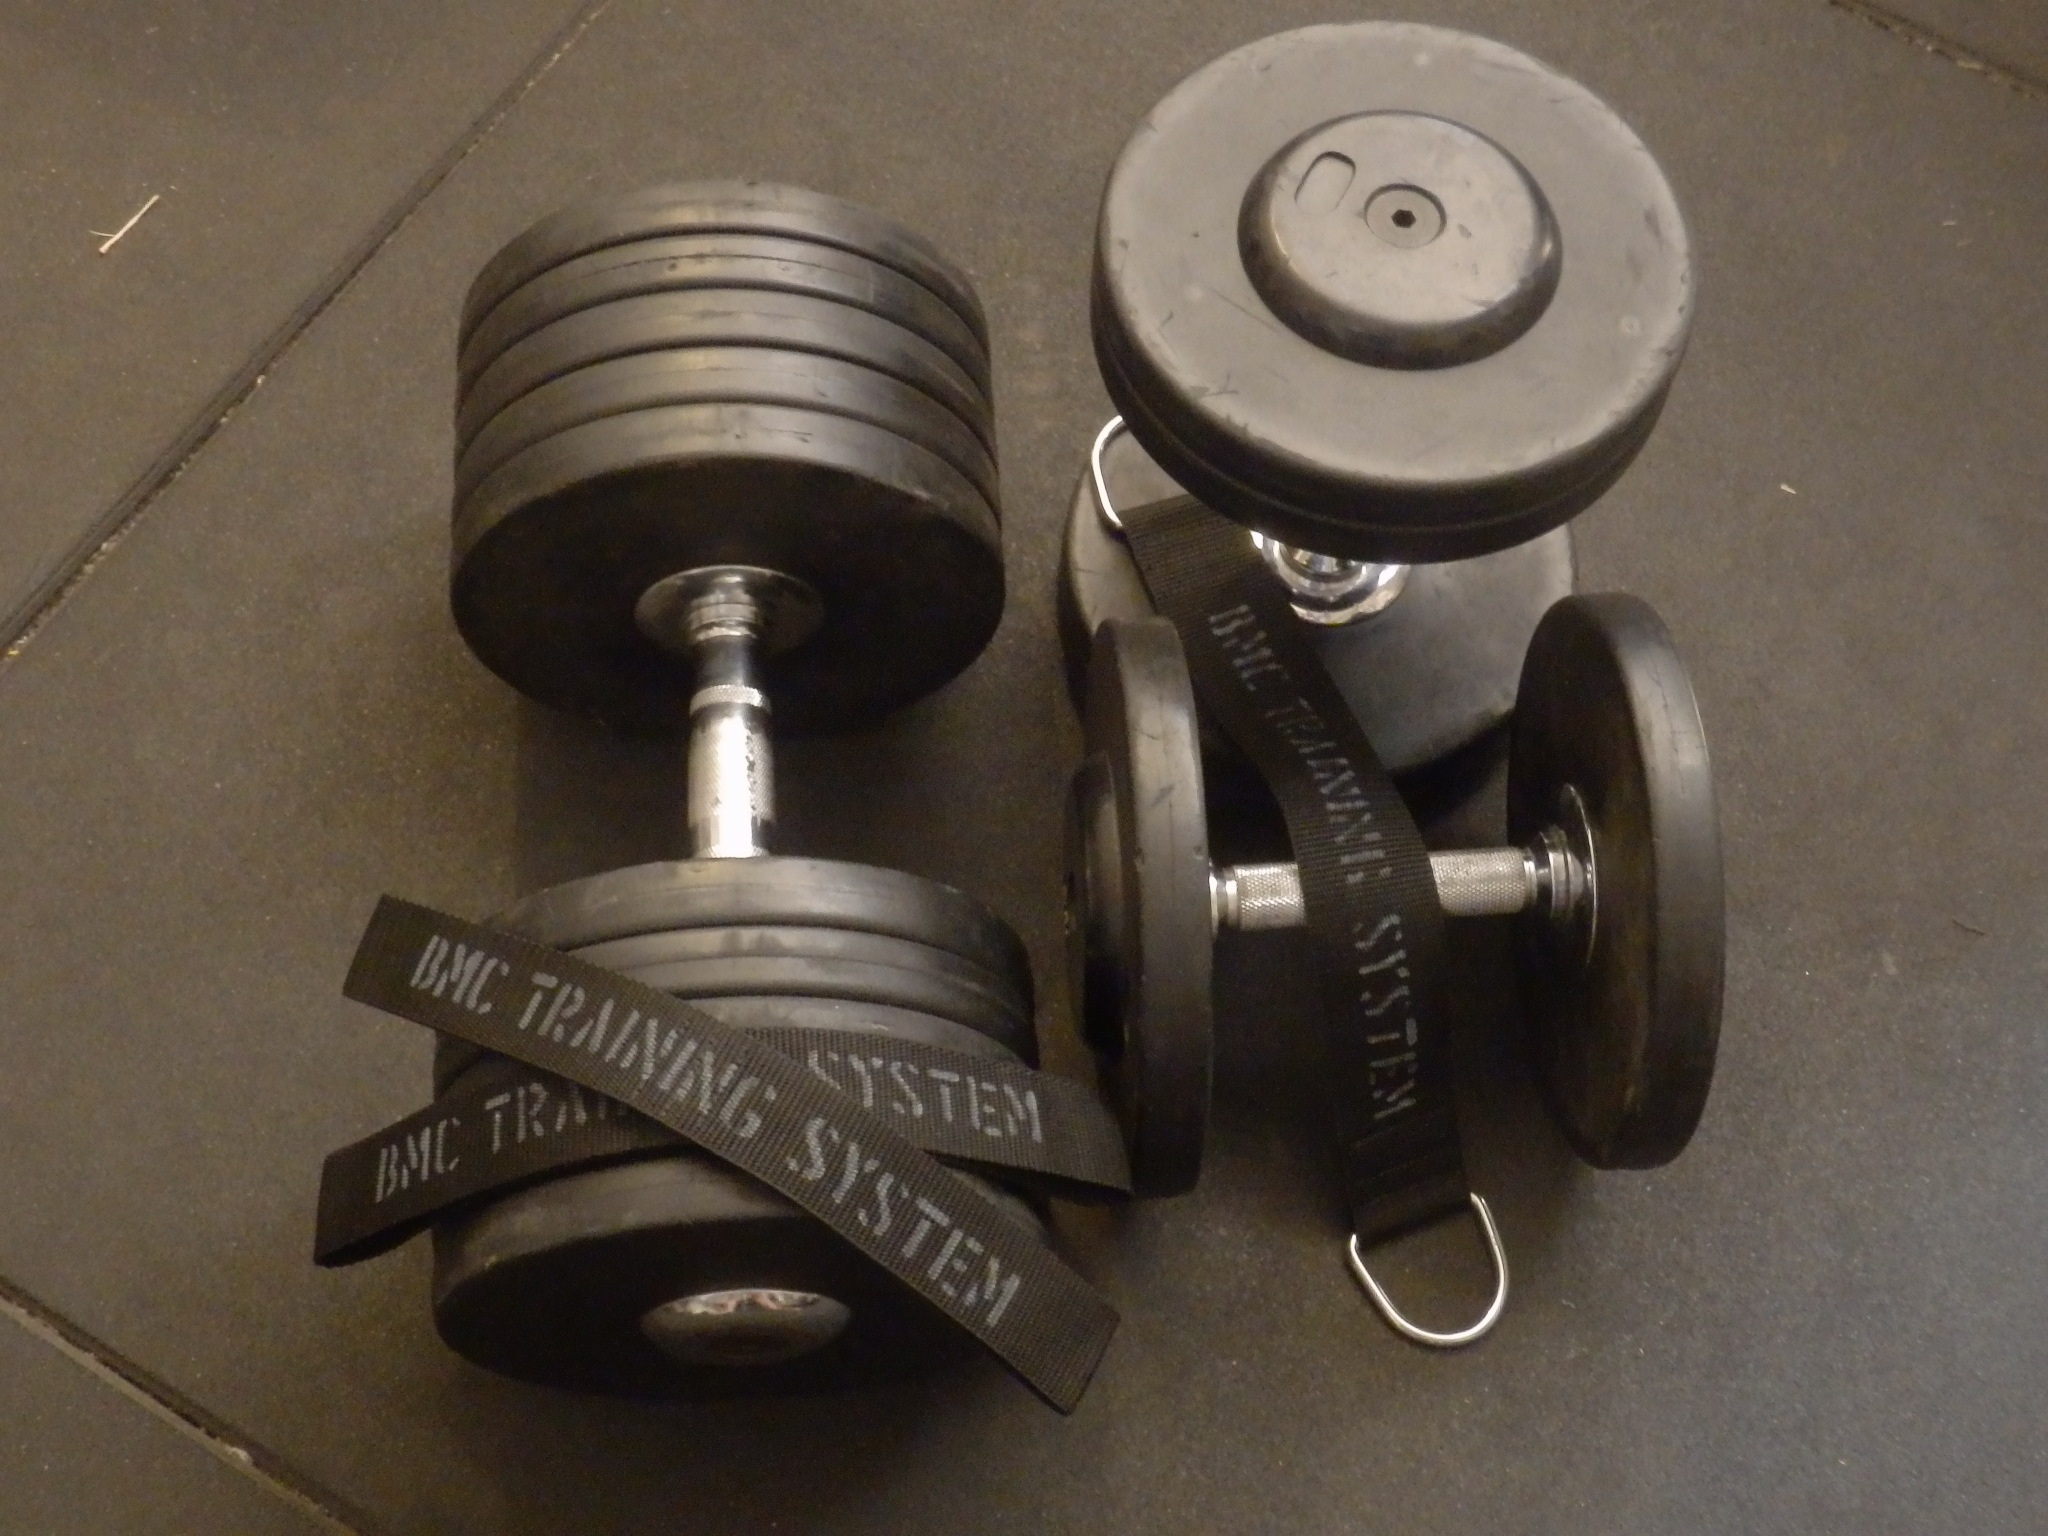
wheel, training, exercise, weight, health, fitness, gym, muscular, workout, dumbbells, lifting, bodybuilding, strong, strength, physical, muscles, weight loss, fitness training, training system